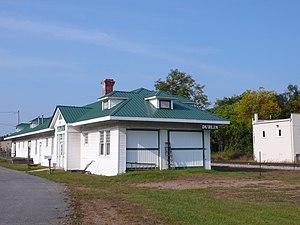
Dublin est une municipalité américaine située dans le comté de Pulaski en Virginie.